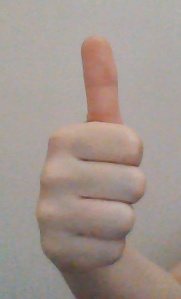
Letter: aleff